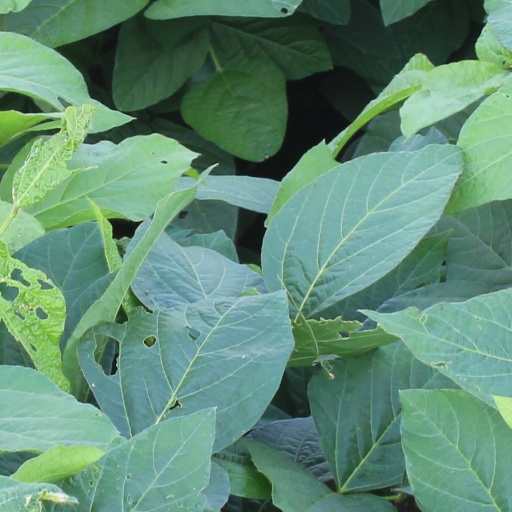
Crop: soybean